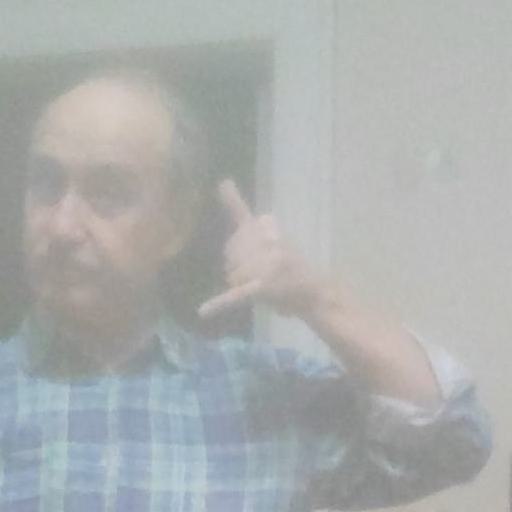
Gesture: call